Sky position (RA, Dec in degrees): 178.543, 2.356
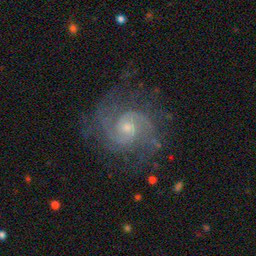
Galaxy morphology: Unbarred Loose Spiral Galaxies